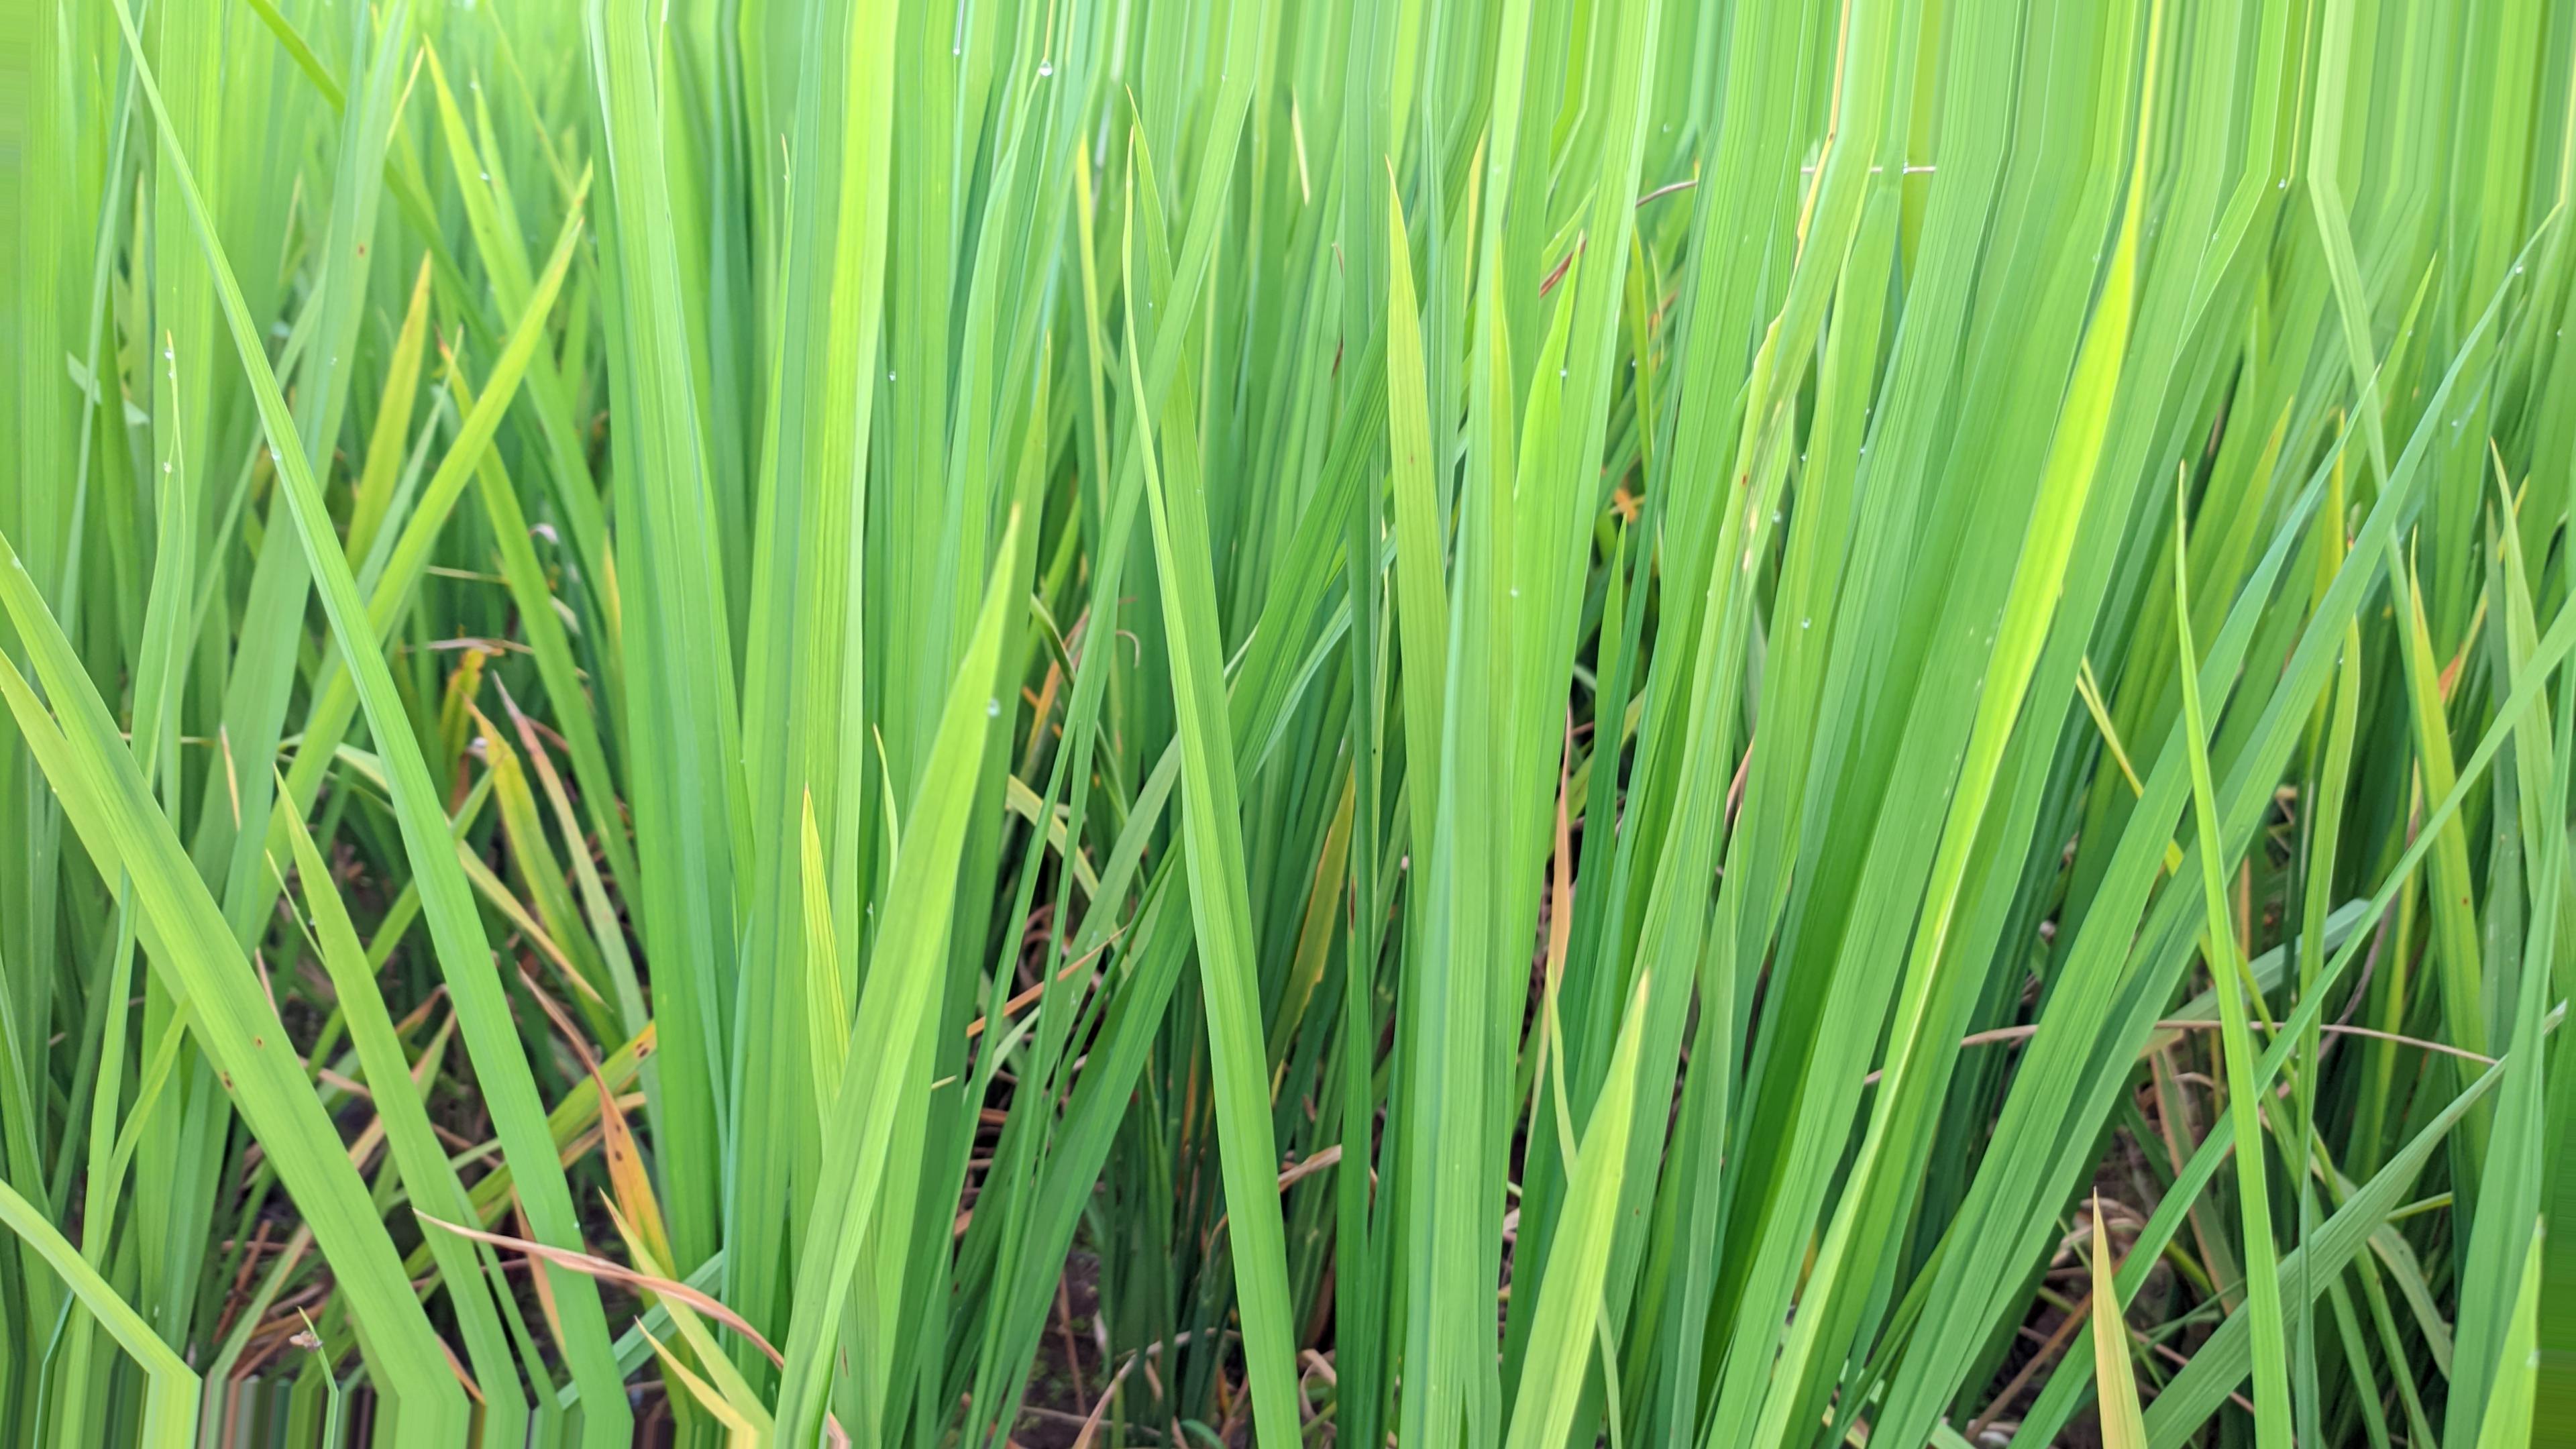
Nhãn: Healthy